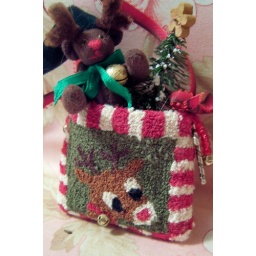
dec bear in bag